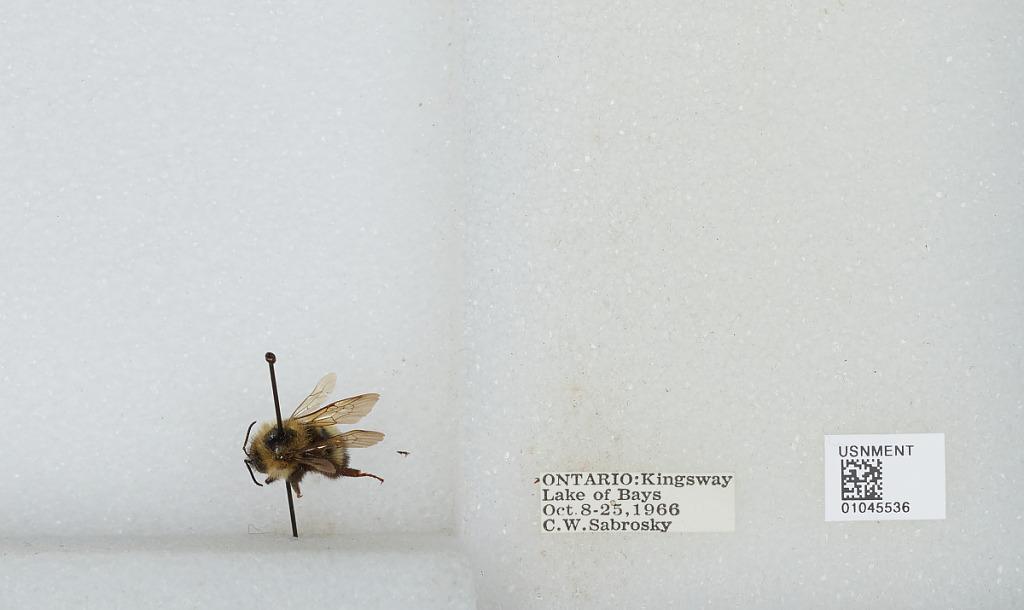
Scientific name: Bombus sp.
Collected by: C. Sabrosky
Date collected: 1966-10-8
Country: Canada
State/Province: Ontario
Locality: Kingsway Lake of Bays
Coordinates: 45.1643, -79.1027